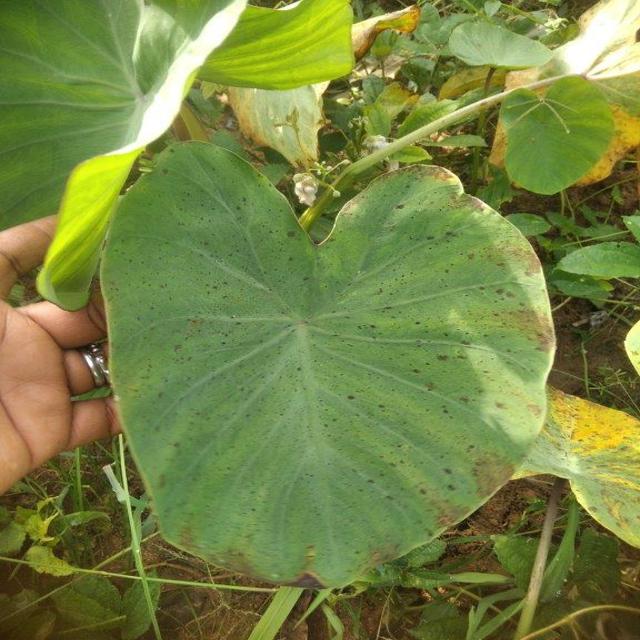
Label: Early_Blight